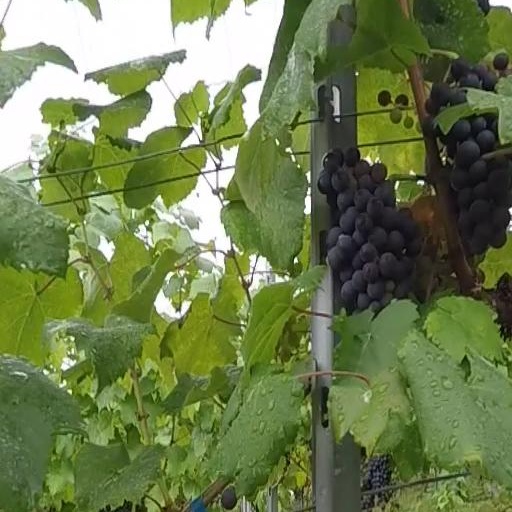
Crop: grape